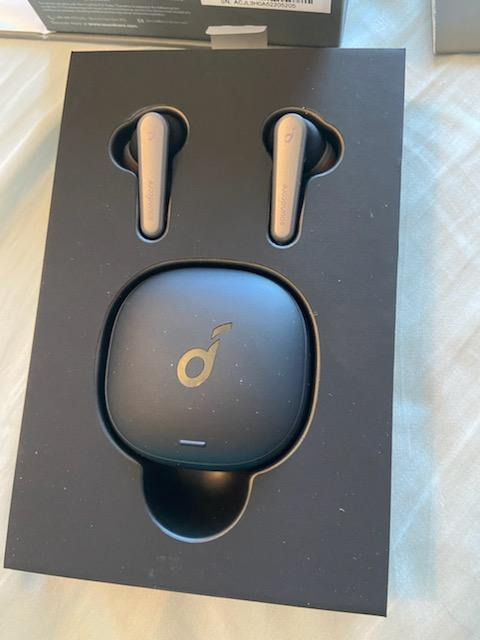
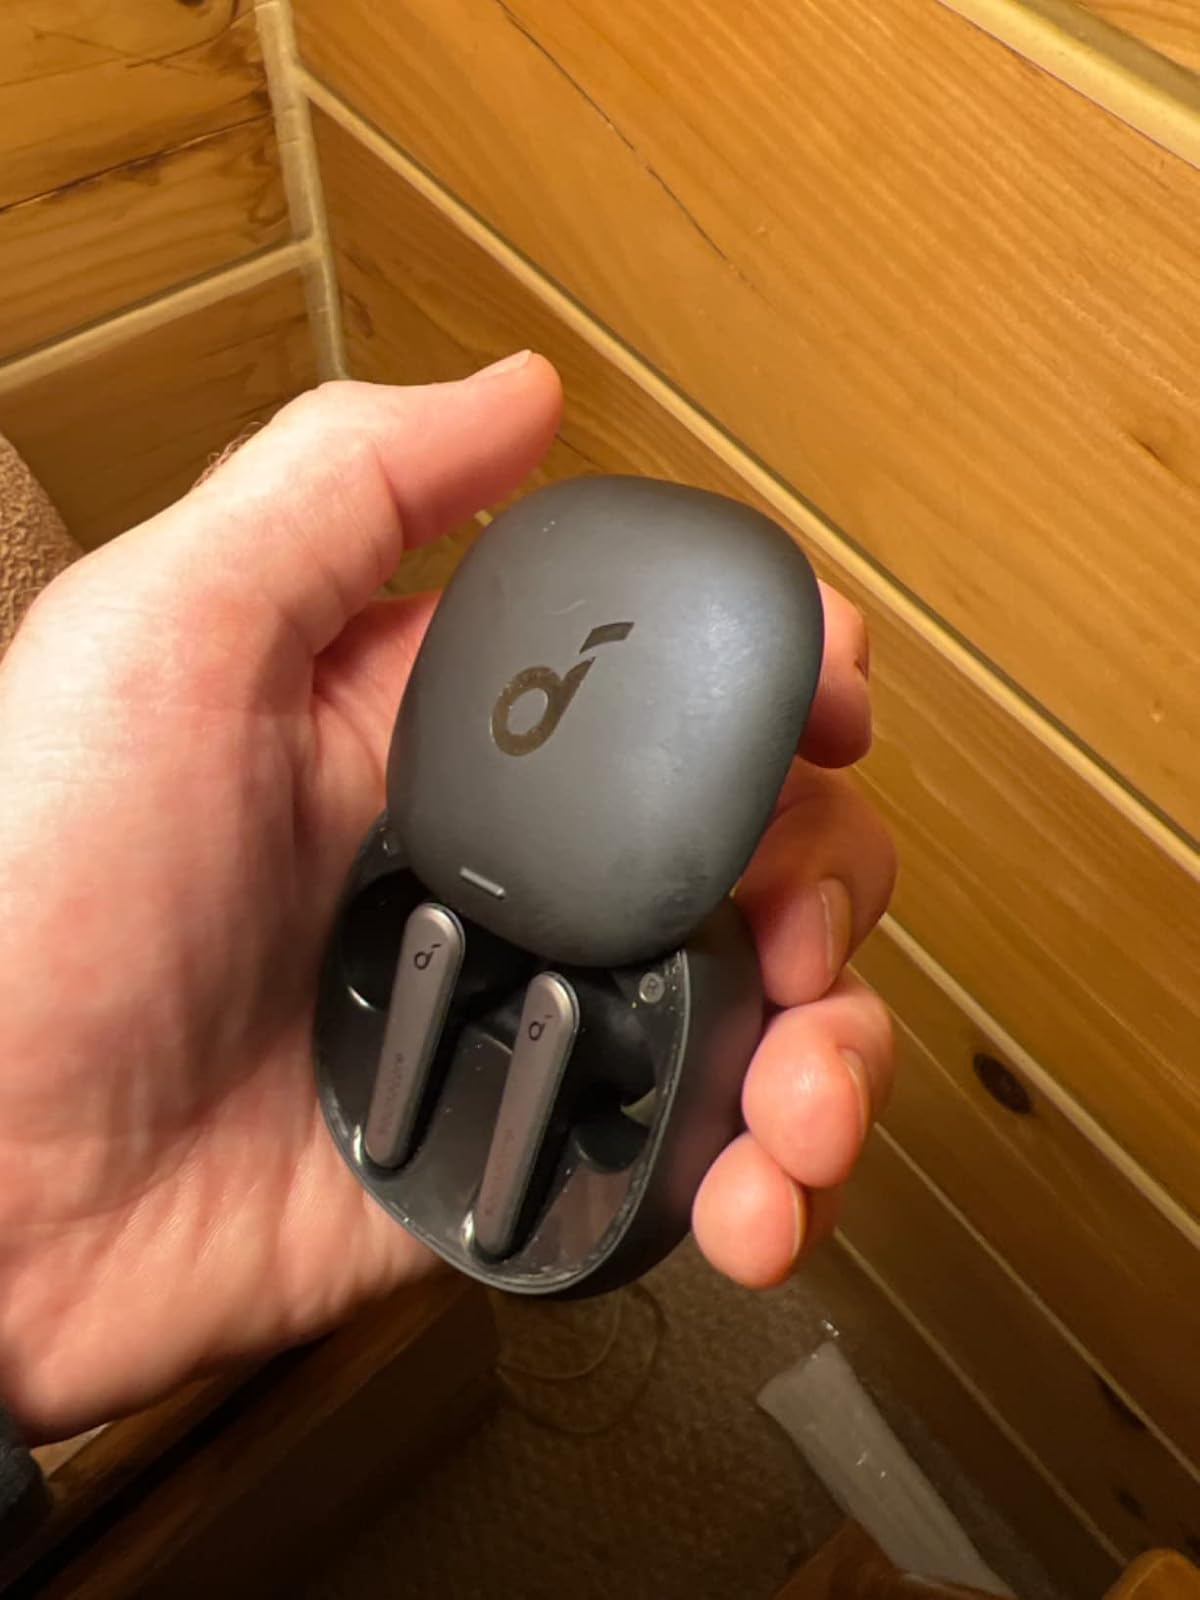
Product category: earbuds
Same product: no